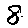
Label: 8